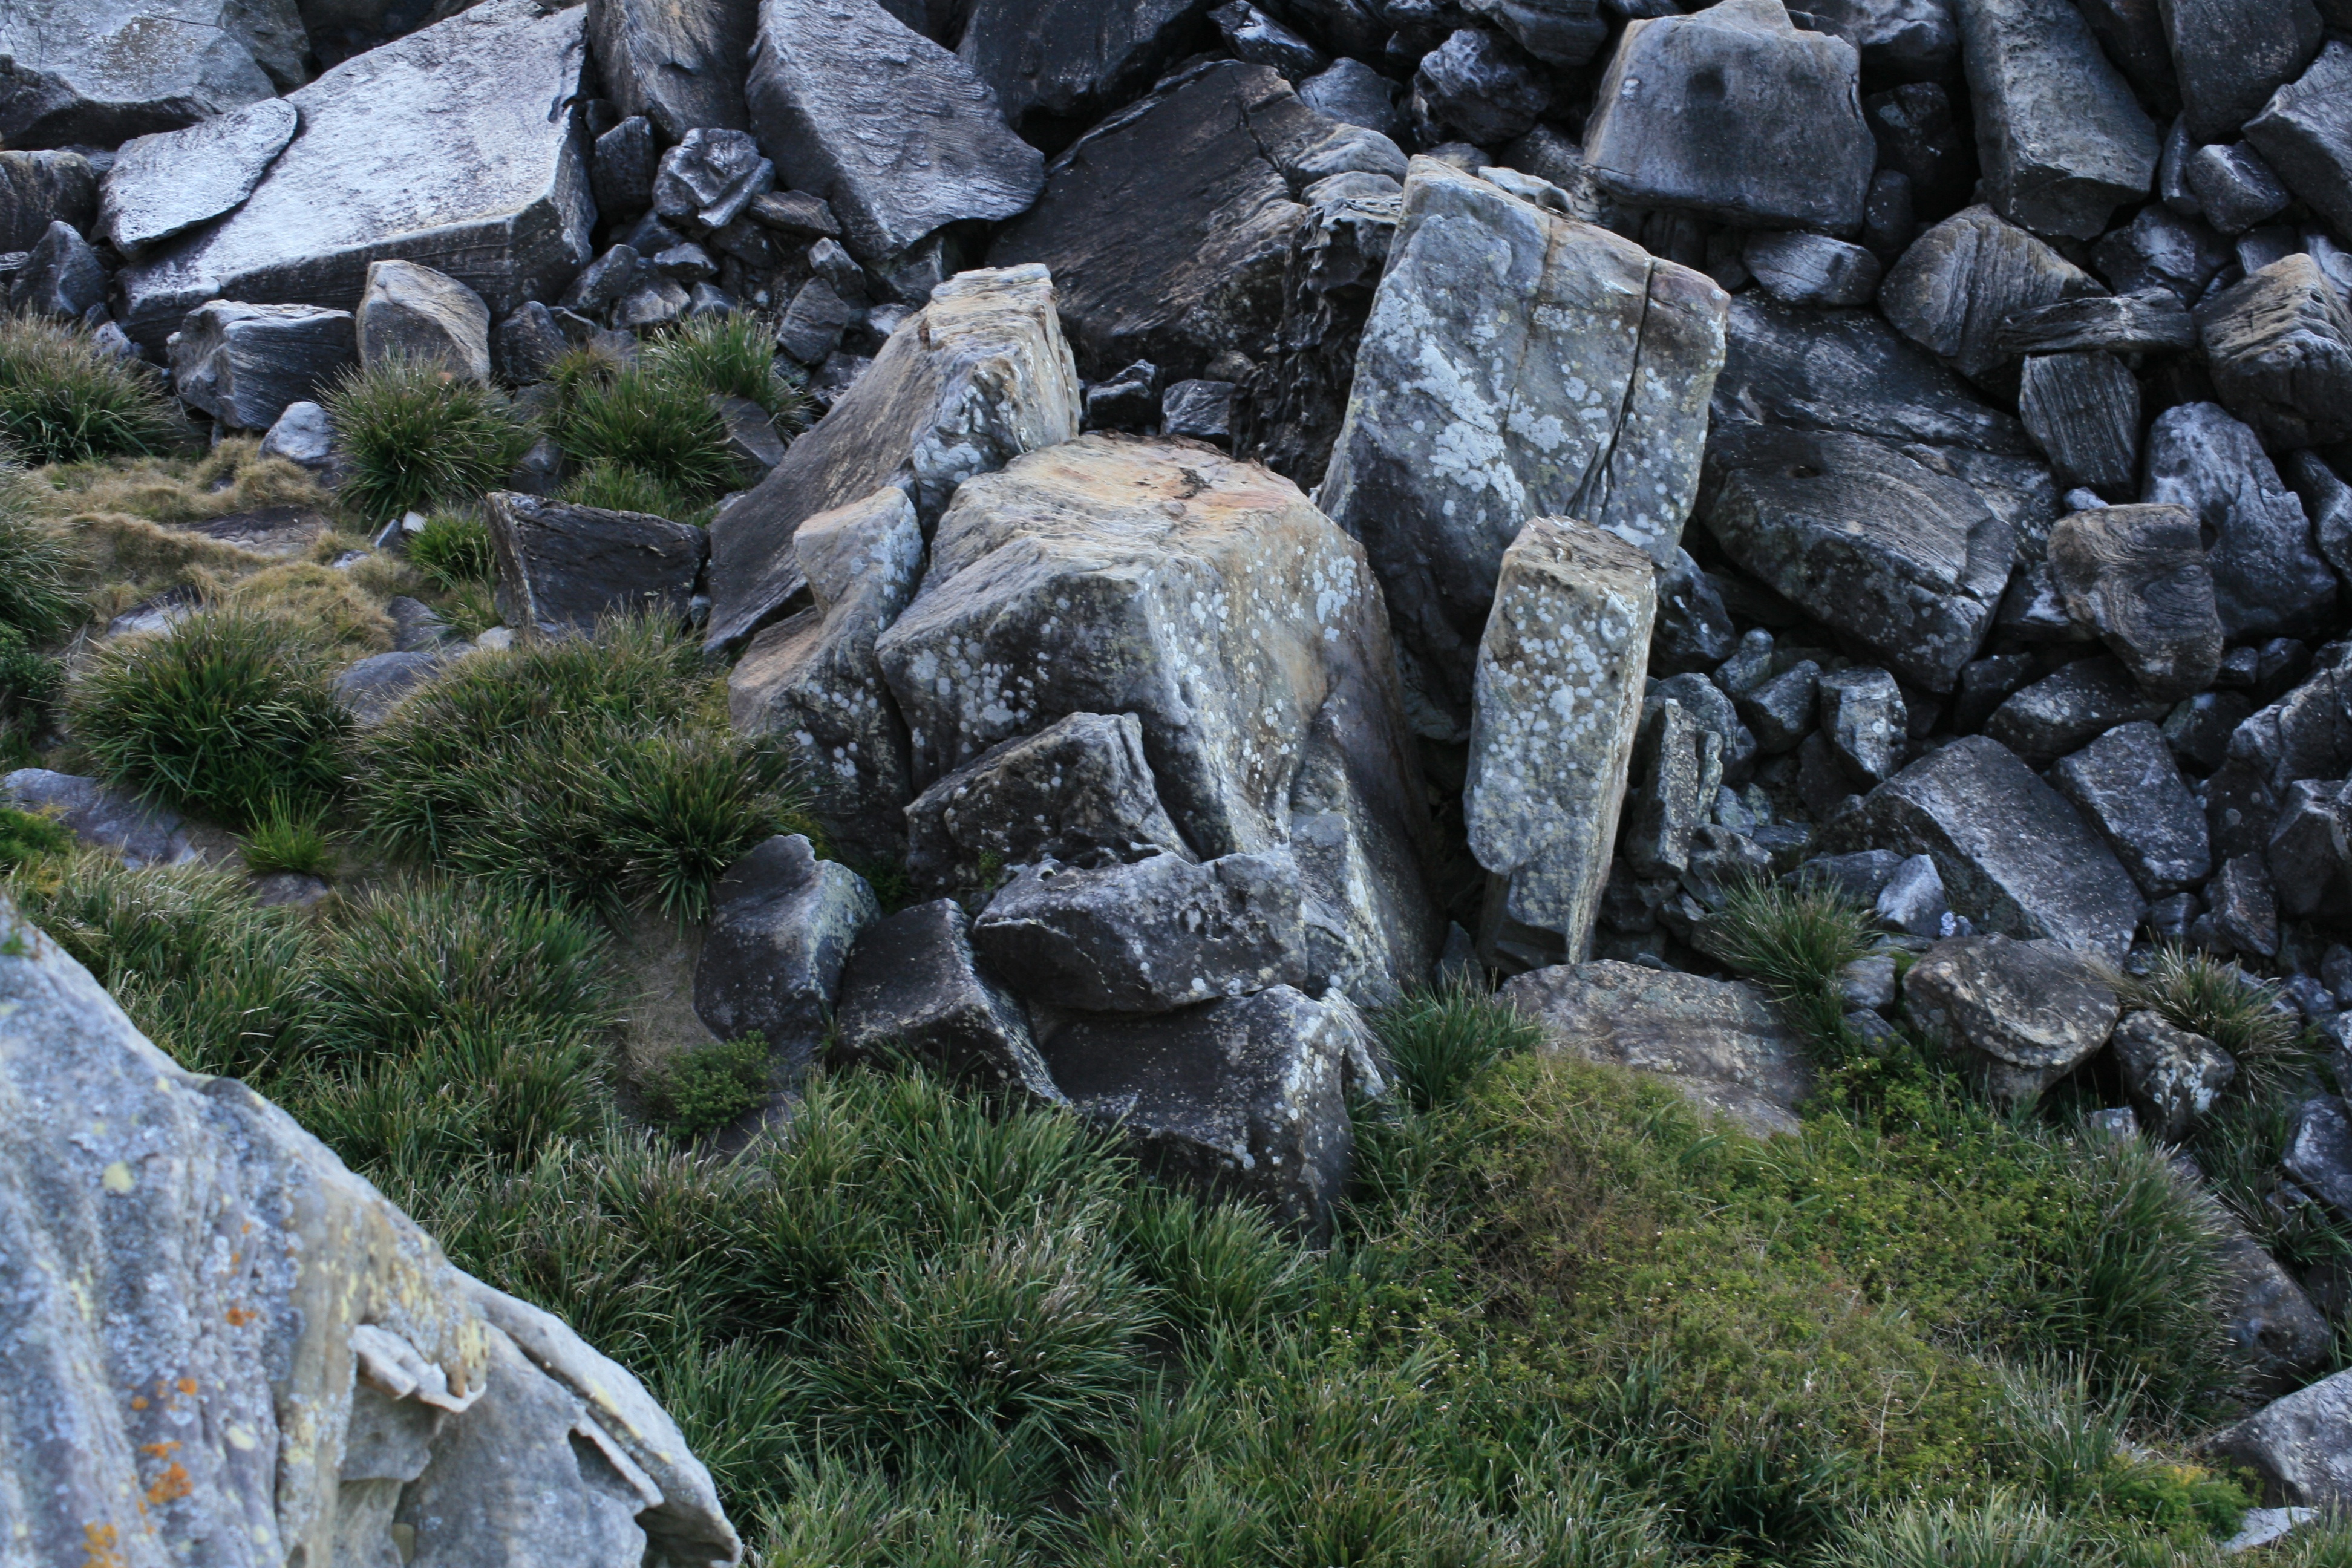
rock, wilderness, terrain, material, geology, boulder, water feature